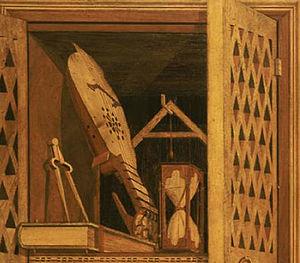
Studiolo di Gubbio, attribué à Francesco di Giorgio que fit construire Federico da Montefeltro (Metropolitan Museum di New York)
Francesco di Giorgio Martini, Francesco Sanese, est un peintre, un sculpteur italien de l'école siennoise du Quattrocento et un ingénieur militaire italien de la Renaissance. Il est le représentant le plus connu des ingénieurs siennois avec Taccola, Lorenzo di Pietro dit Vecchietta. Il a collaboré avec Neroccio di Landi dans un atelier commun, situé à Sienne, entre 1468 et 1475.